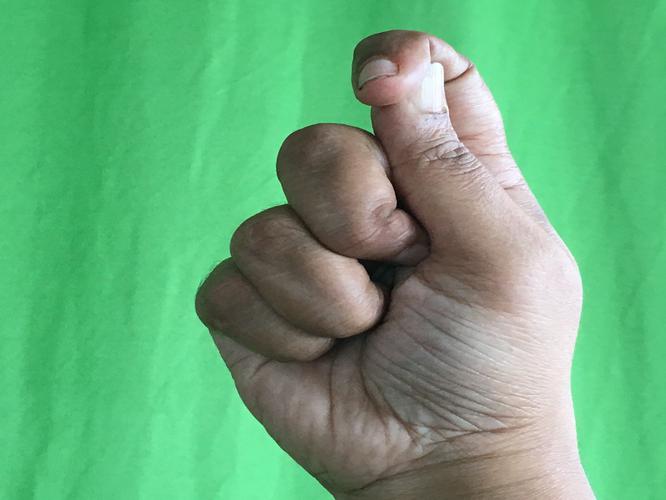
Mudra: Kapith
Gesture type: single_hand